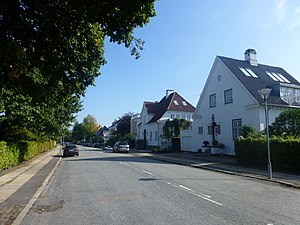
Norgesmindevej
Norgesmindevej.
Norgesmindevej er en villavej, ca. en halv km lang, og er beliggende på Østerbro mellem Ryvangs Allé og Strandvejen.